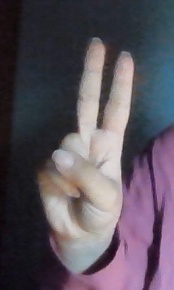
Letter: taa